Formula One Grand Prix (video game)

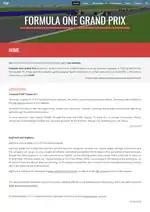
F1GP Site homepage screenshot

Despite the sheer age of the game and the fact that it is both technically and graphically inferior to modern racing simulators, "F1GP" still has a small community and on-going developments relating to the game. Prior to 2008, the forefront of this community was found at the racing game website SimRacingWorld. A single section was reserved for "F1GP" where community information and developments, both historical and current were available to anybody interested in the game. The last update to the "F1GP" section of the site was made in April 2007, and the SimRacingWorld site was shut down in March 2017. The successor to the previously illustrated website was created on 14 January 2007 and it was a Yahoo group. This portal was originally designed to augment SimRacingWorld, promoting community discussion and allowing casual players to remain aware of new developments, but it has since expanded to contain a selection of files. Up to 1 April 2018, all new community developments were made available via this portal, but there was significantly more material on the SimRacingWorld website than on the group and thus it cannot be seen as a complete replacement.